Suphot Dhirakaosal

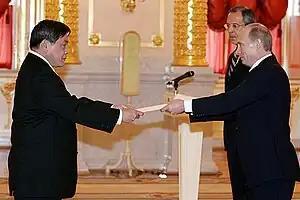
Suphot Dhirakaosal, 2007, presenting his letters of credentials as Thai Ambassador to Russia to Vladimir Putin.

Suphot Dhirakaosal is the Ambassador Extraordinary and Plenipotentiary of the Kingdom of Thailand to the Russian Federation.